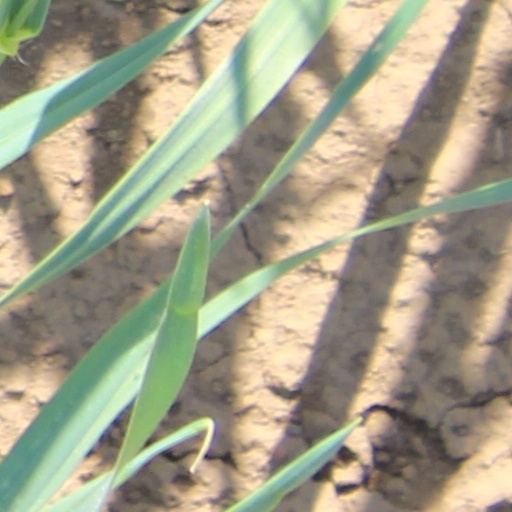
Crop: wheat